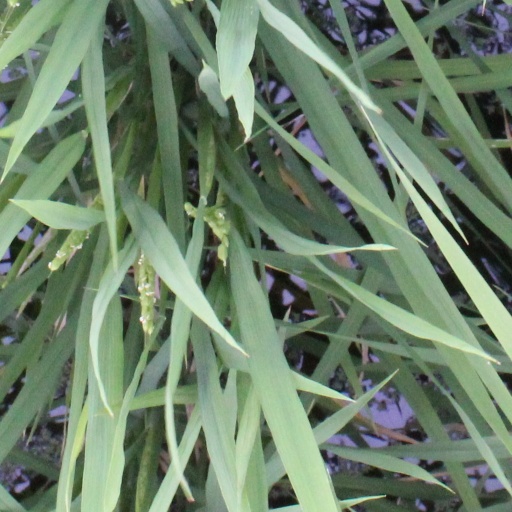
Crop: rice